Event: Nepal Earthquake
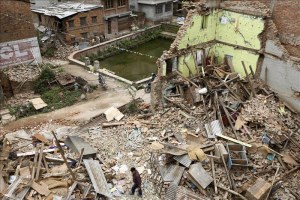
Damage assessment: damage